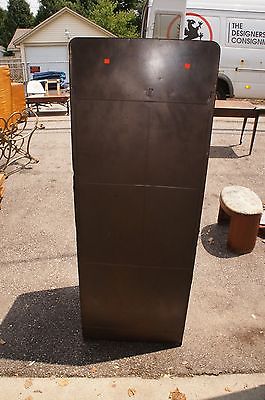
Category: cabinet